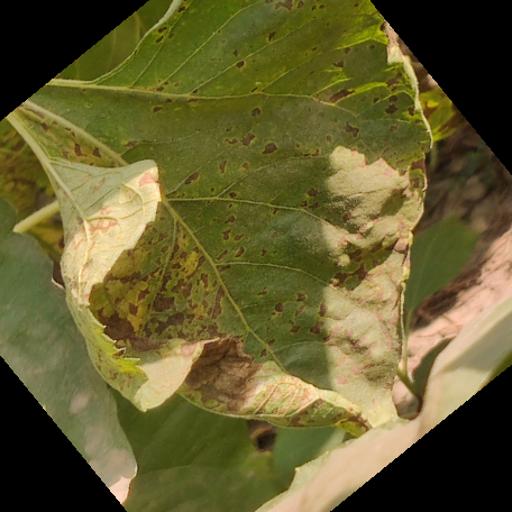
Label: Leaf_scars